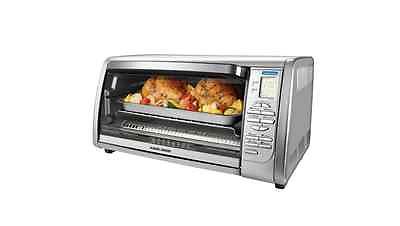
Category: toaster